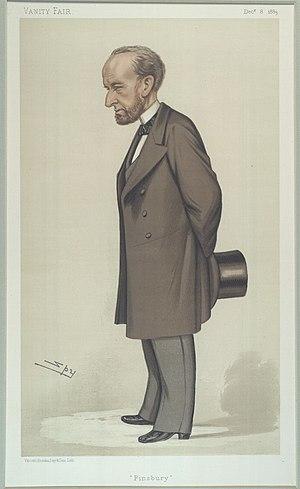
La circonscription de Great Yarmouth est une circonscription située dans le Norfolk, et représentée à la Chambre des Communes du Parlement britannique depuis 2010 par Brandon Lewis du Parti conservateur.
The Examiner est un journal hebdomadaire créé en 1808 par les frères Leigh et John Hunt. Durant ses 50 premières années d'existence, il est le plus grand journal intellectuel exposant des principes radicaux, mais à partir de 1865, il change fréquemment de mains et de ligne politique, ce qui entraîne une perte de lectorat et de sens.